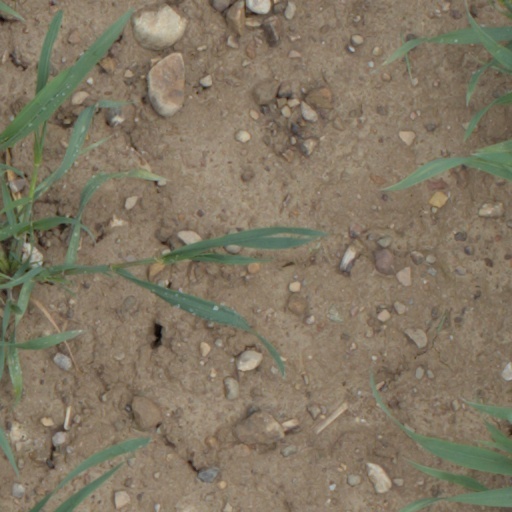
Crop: wheat